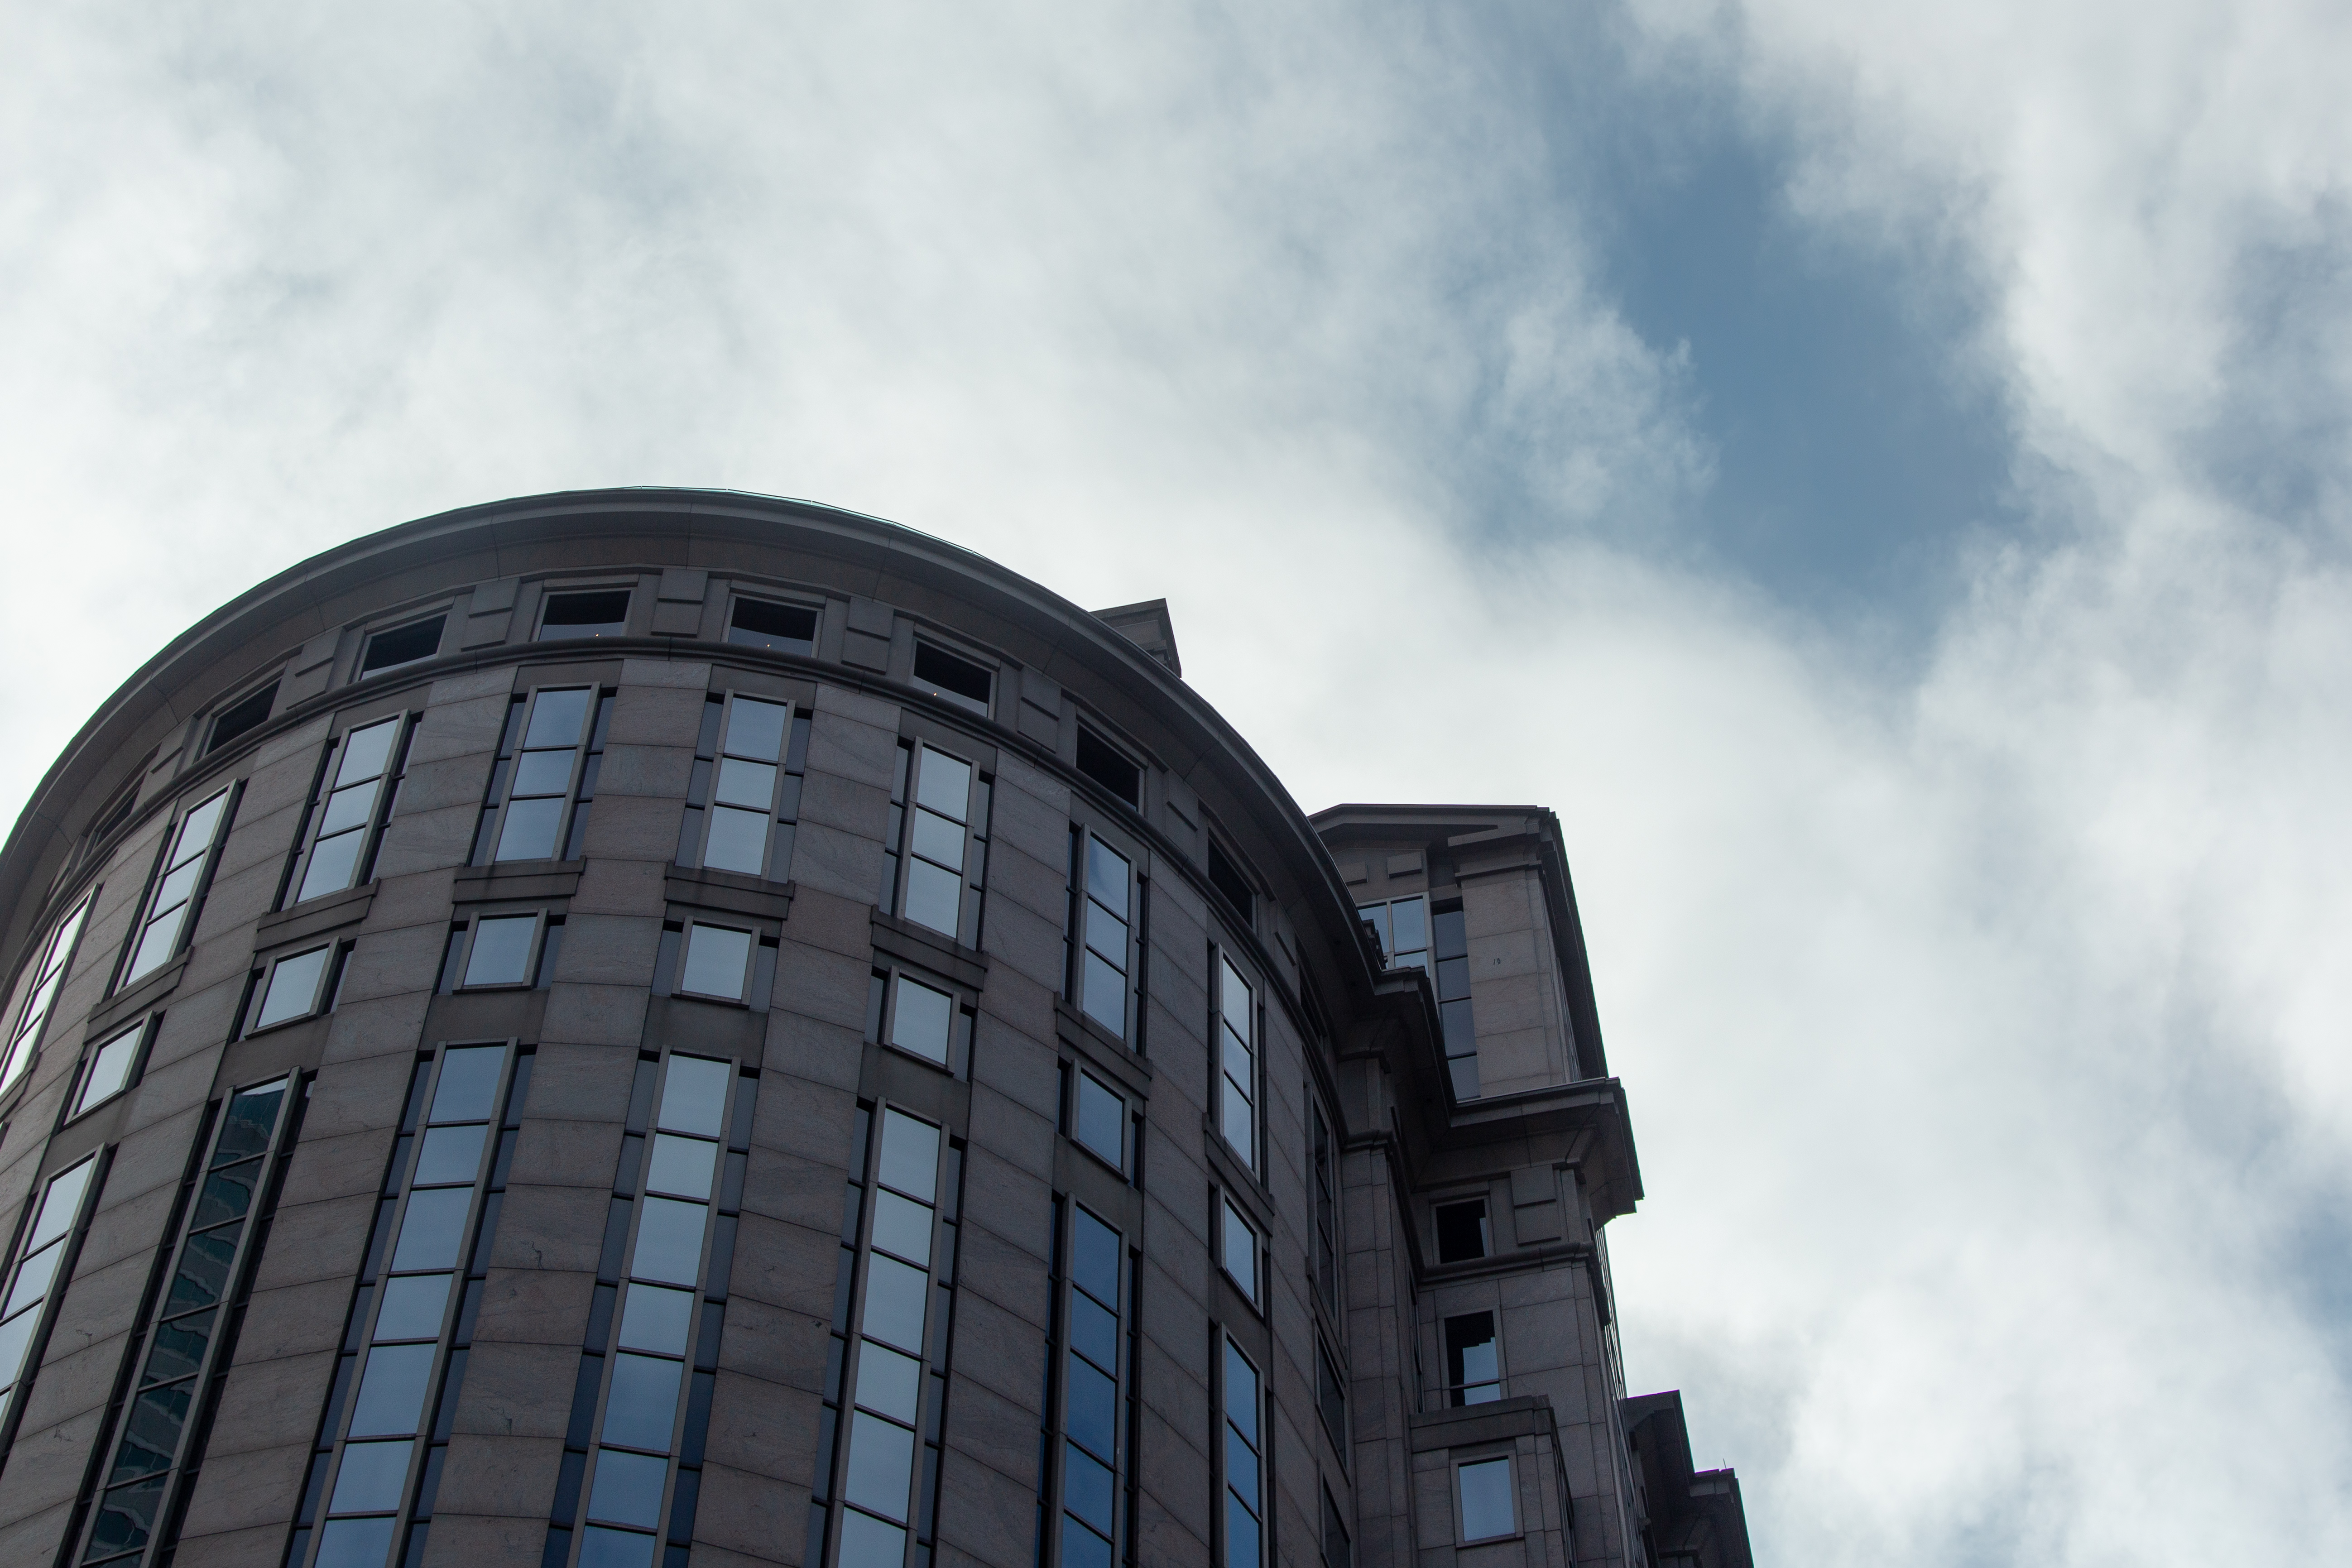
architecture, daytime, urban area, metropolitan area, sky, building, landmark, tower block, city, cloud, town, metropolis, human settlement, skyscraper, facade, commercial building, real estate, tower, condominium, corporate headquarters, reflection, tree, house, photography, apartment, mixed use, daylighting, downtown, street, glass, residential area, headquarters